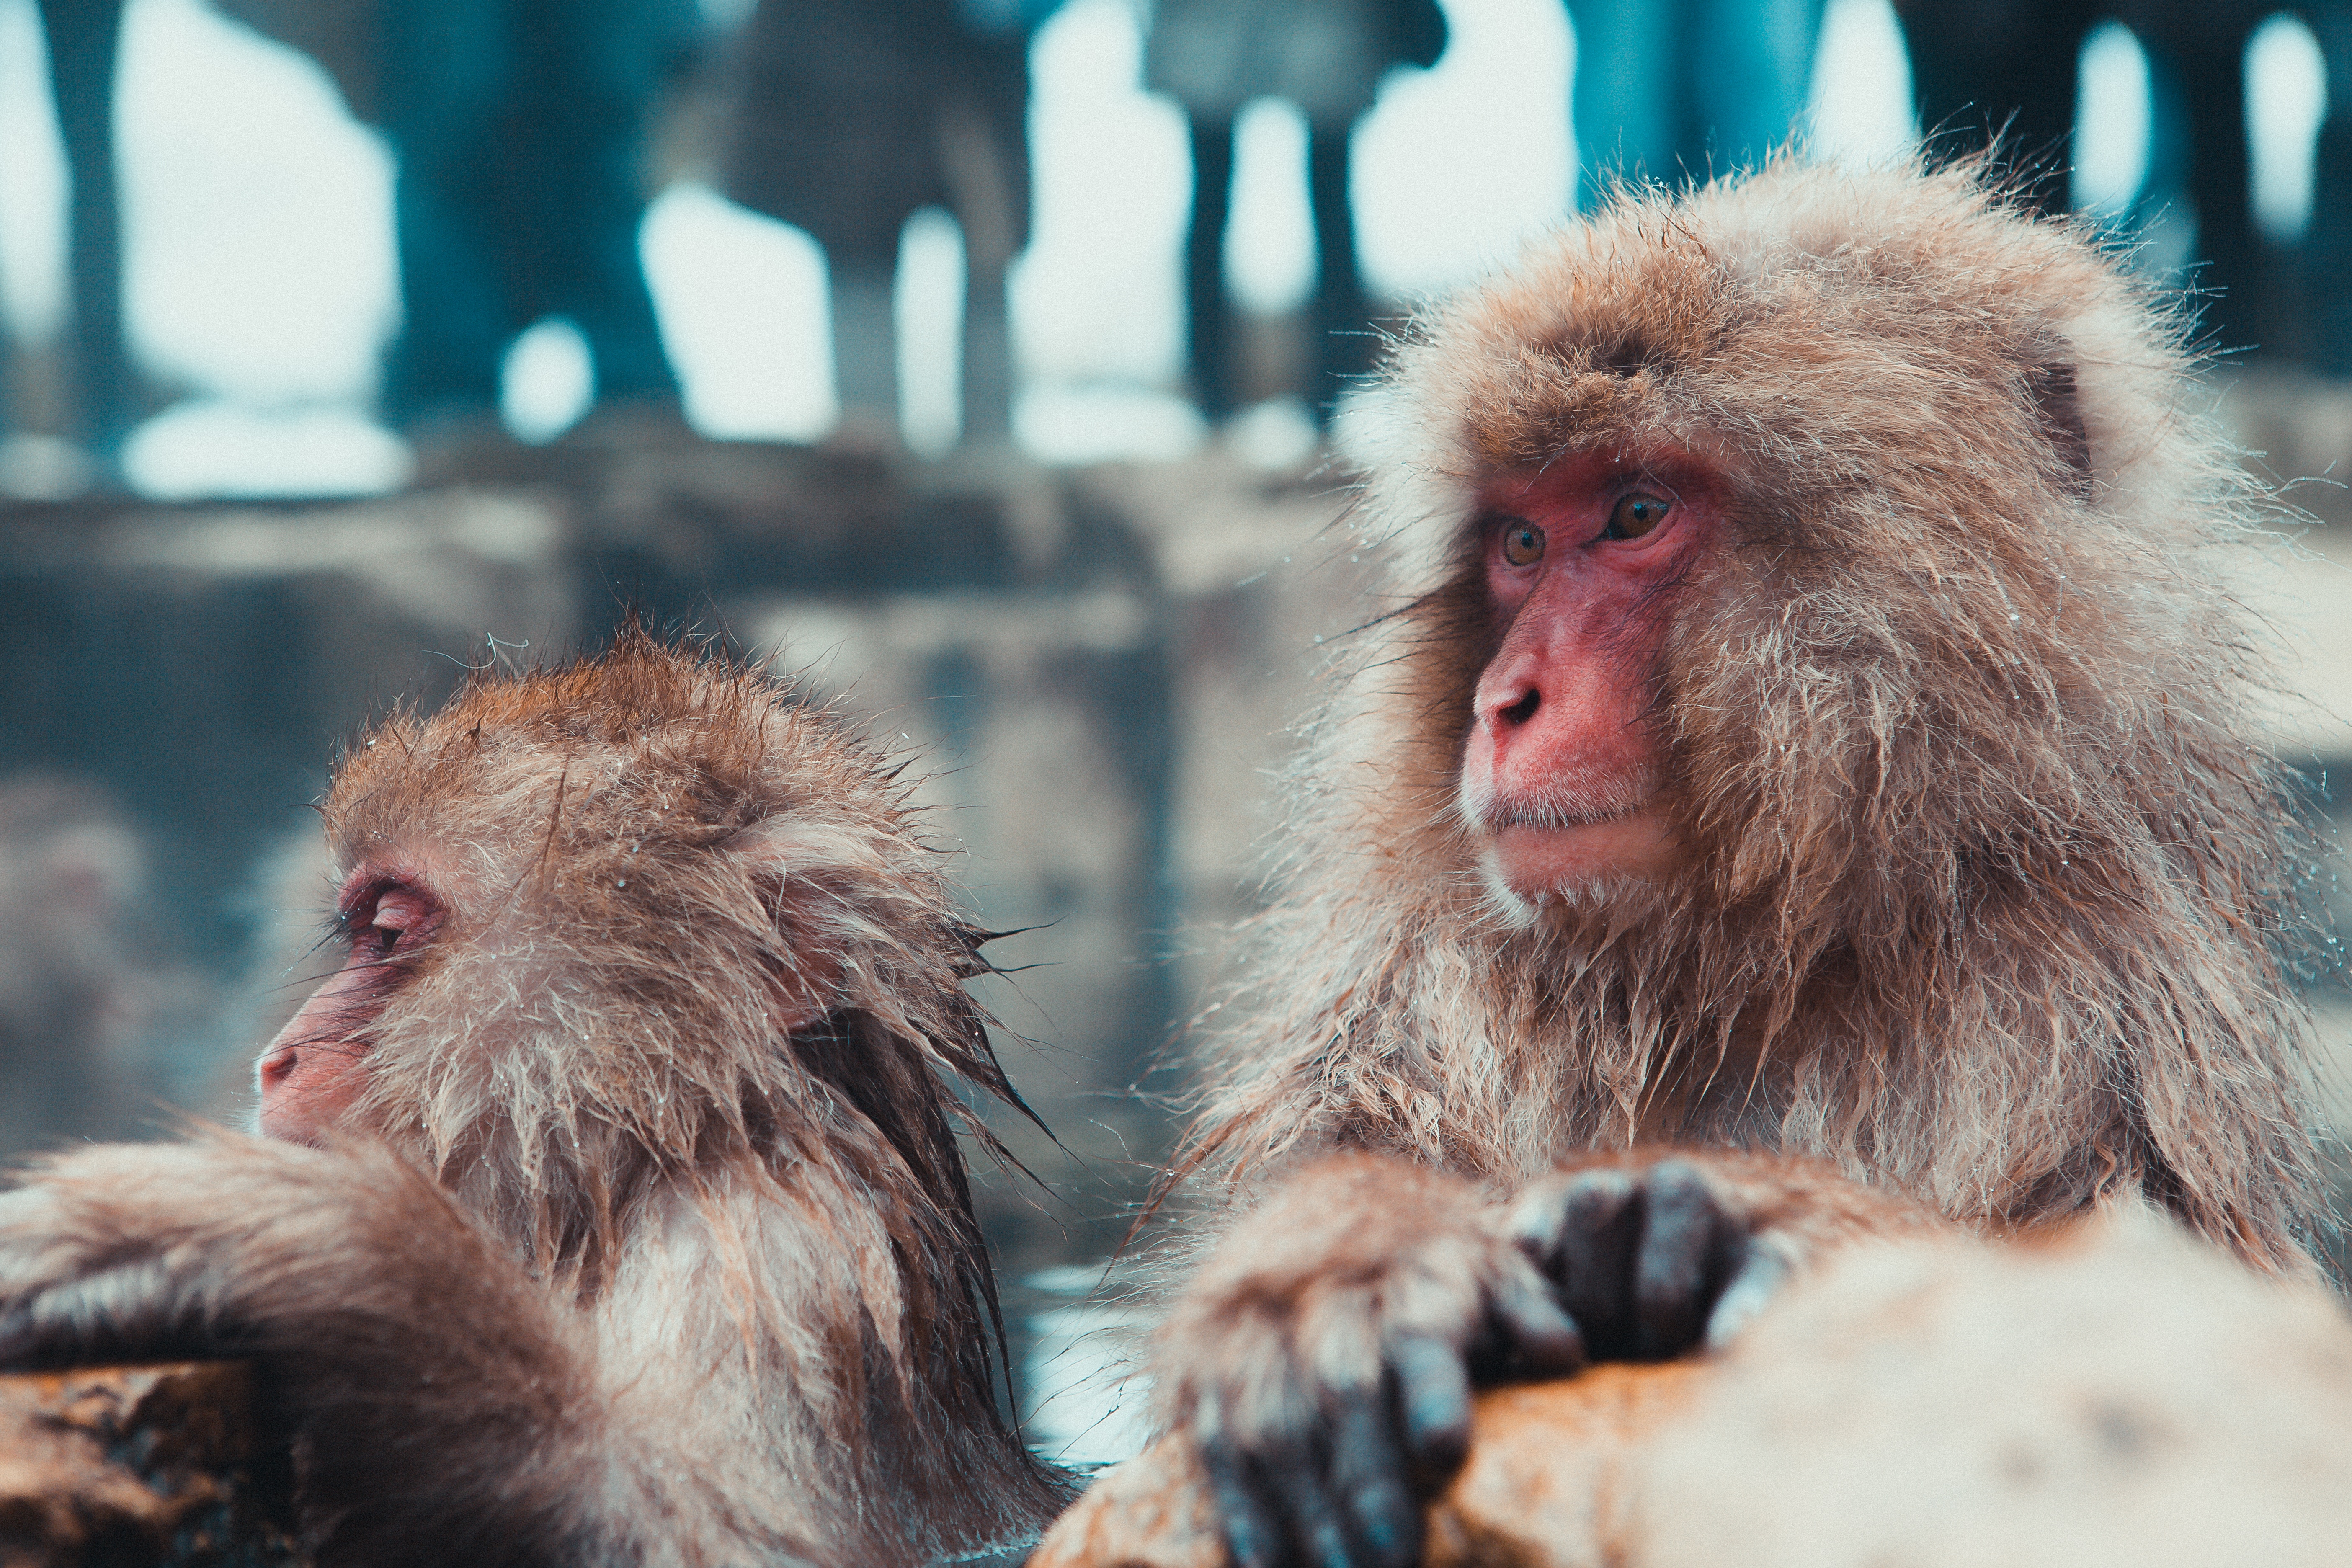
wildlife, zoo, mammal, fauna, primate, macaque, old world monkey, japanese macaque